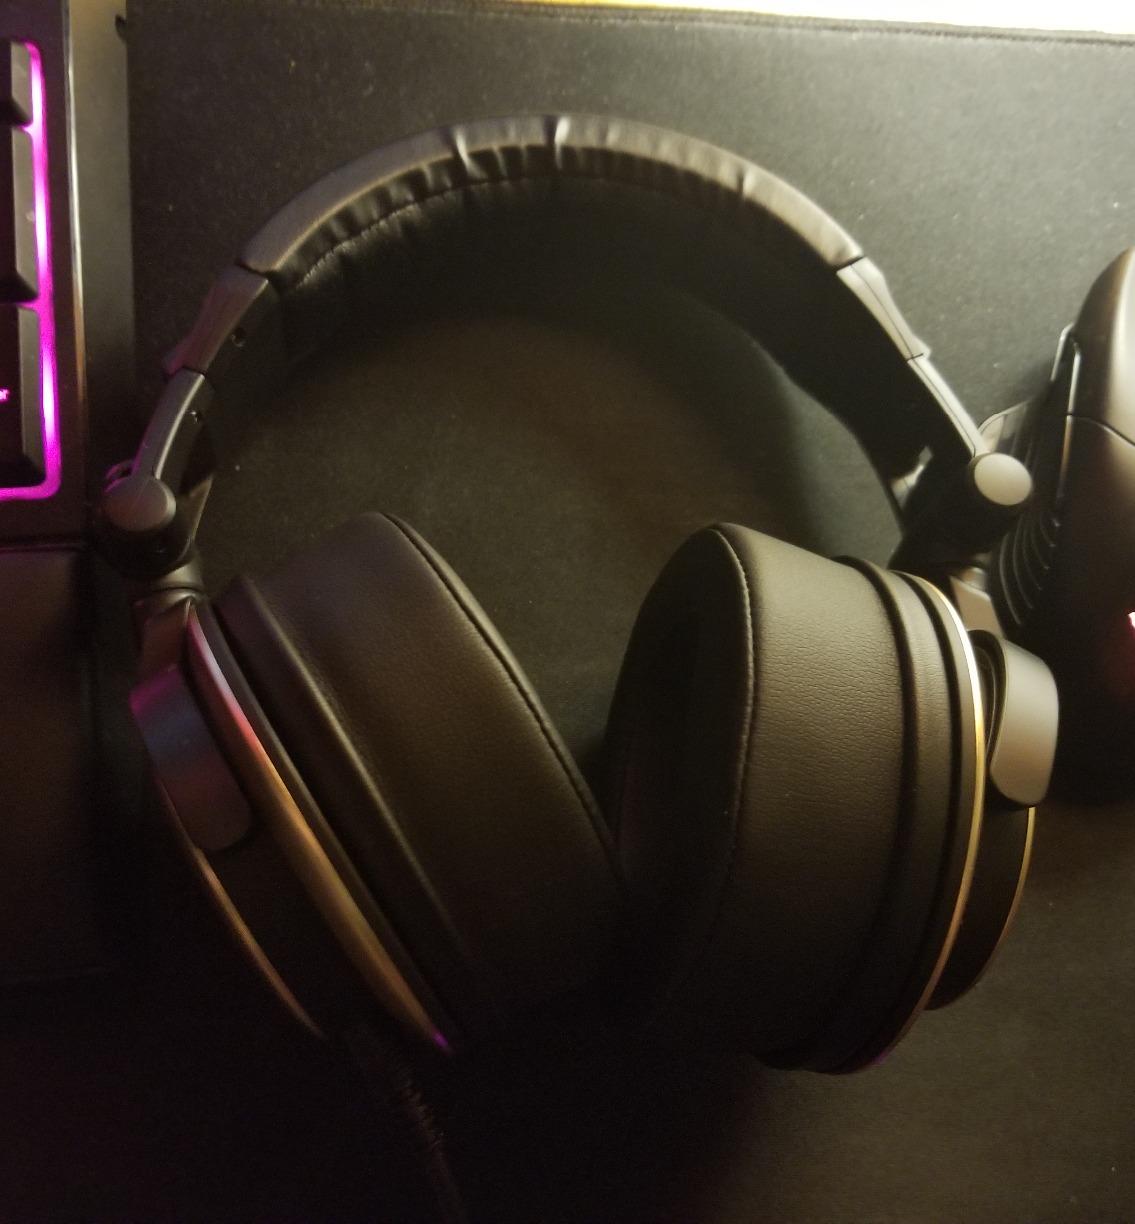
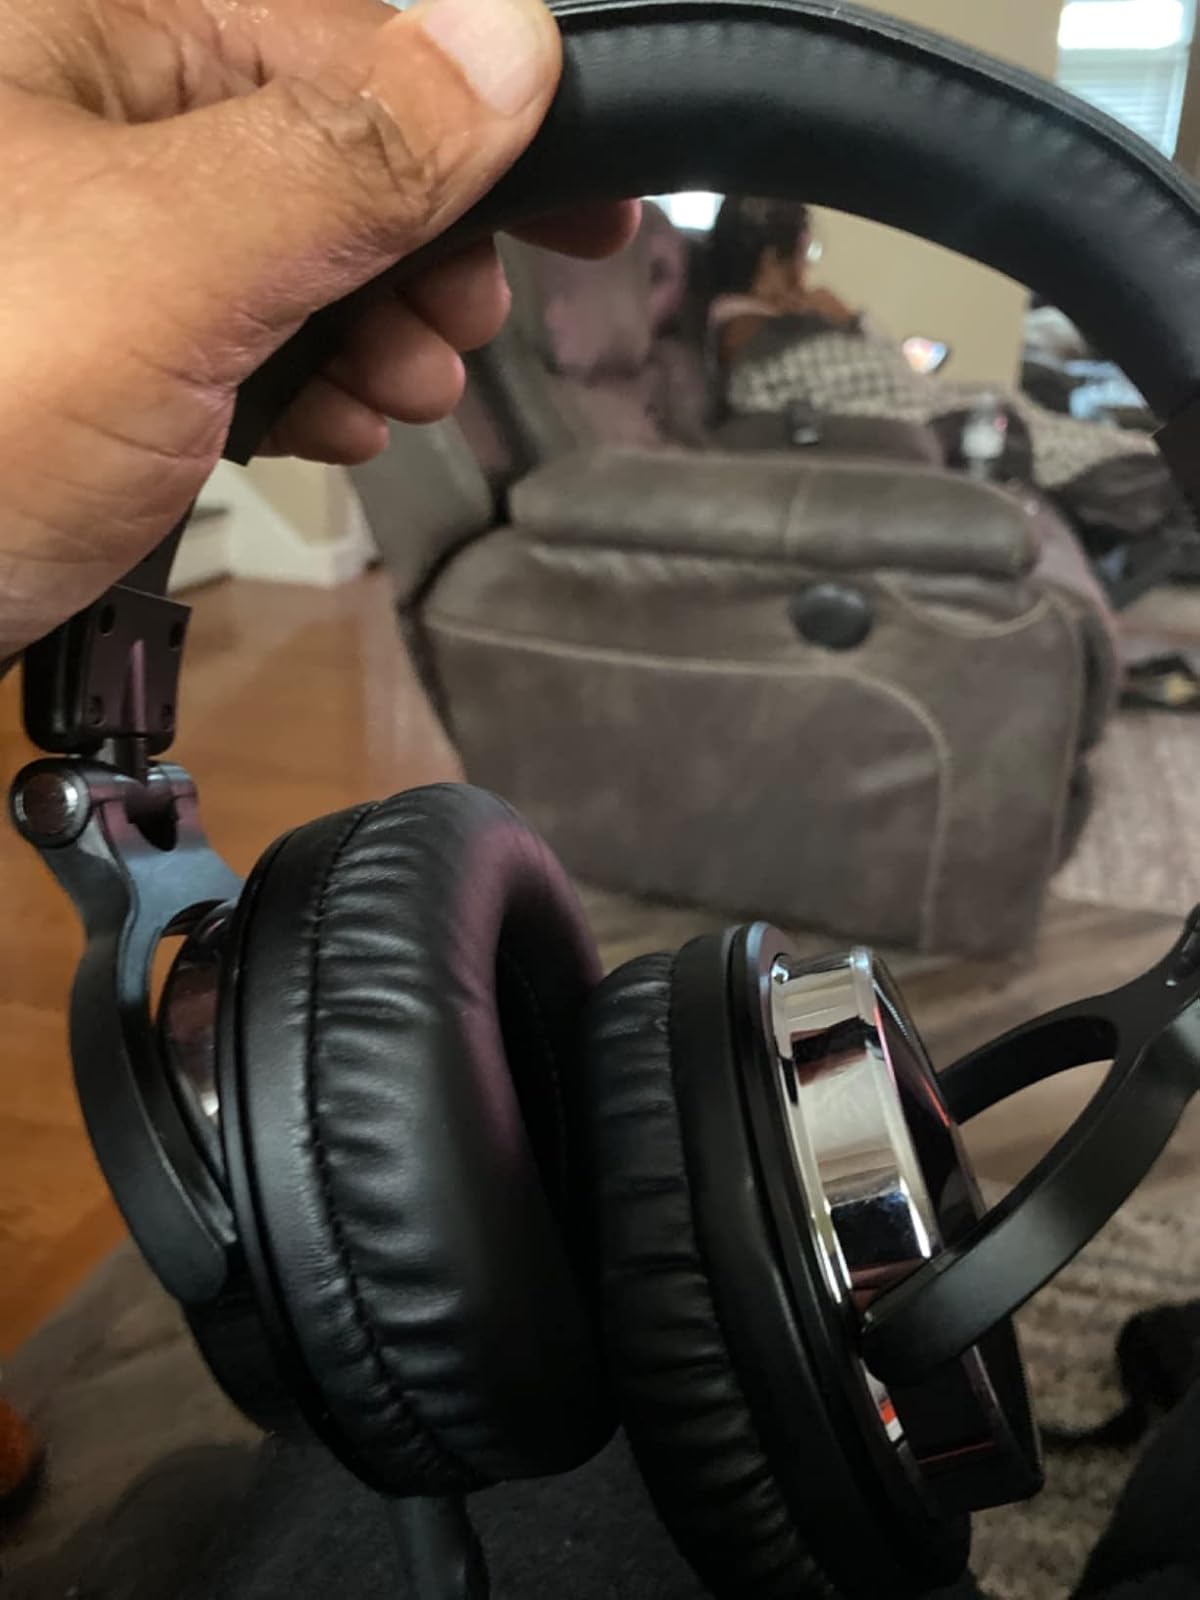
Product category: headphones
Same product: no